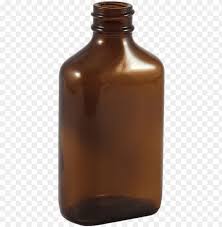
Label: glass